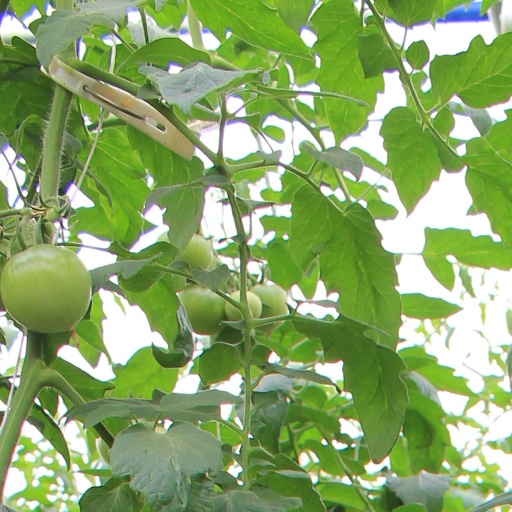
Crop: tomato